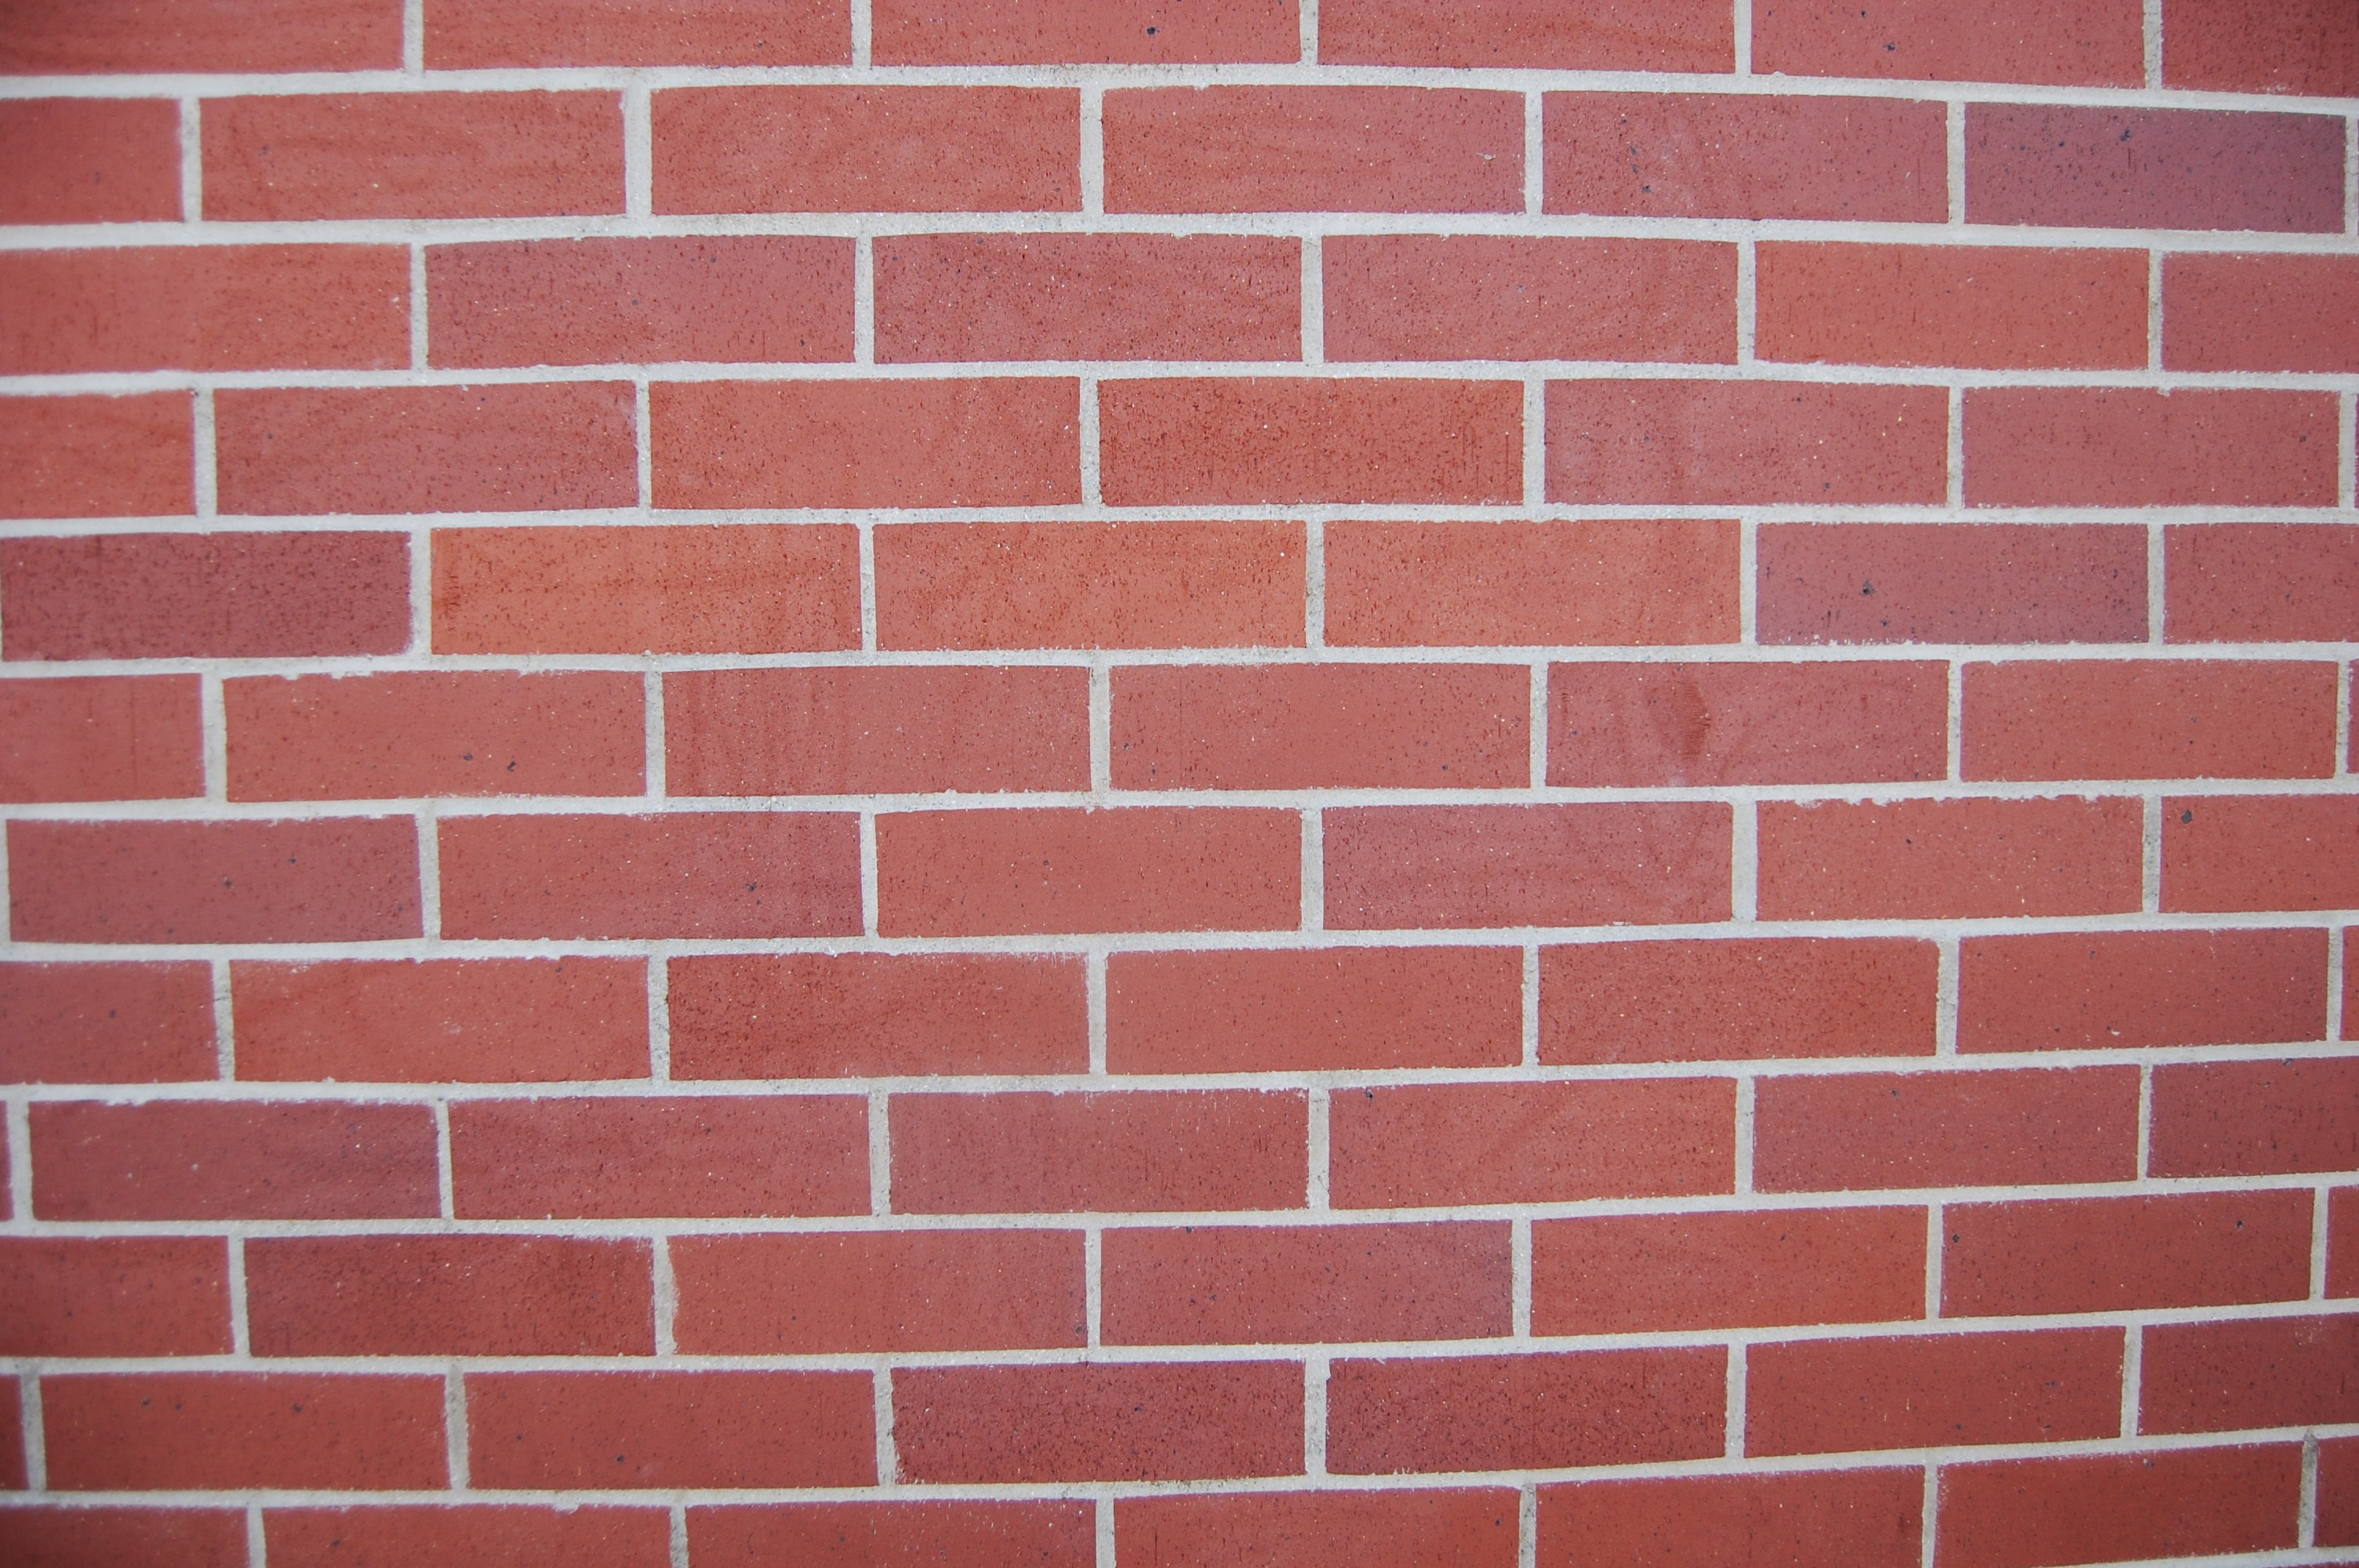
floor, wall, brick, material, brick wall, bricks, brickwork, flooring, red bricks, road surface, wall texture, school wall